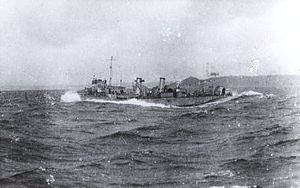
Liste over skibe bygget hos John I. Thornycroft & Company, Chiswick / Skibe og både
Dette er en liste over skibe bygget af John I. Thornycroft & Company på værftet i Chiswick, England. Produktionen af større skibe flyttede til værftet i Woolston i 1904 og produktionen i Chiswick ophørte i 1909.